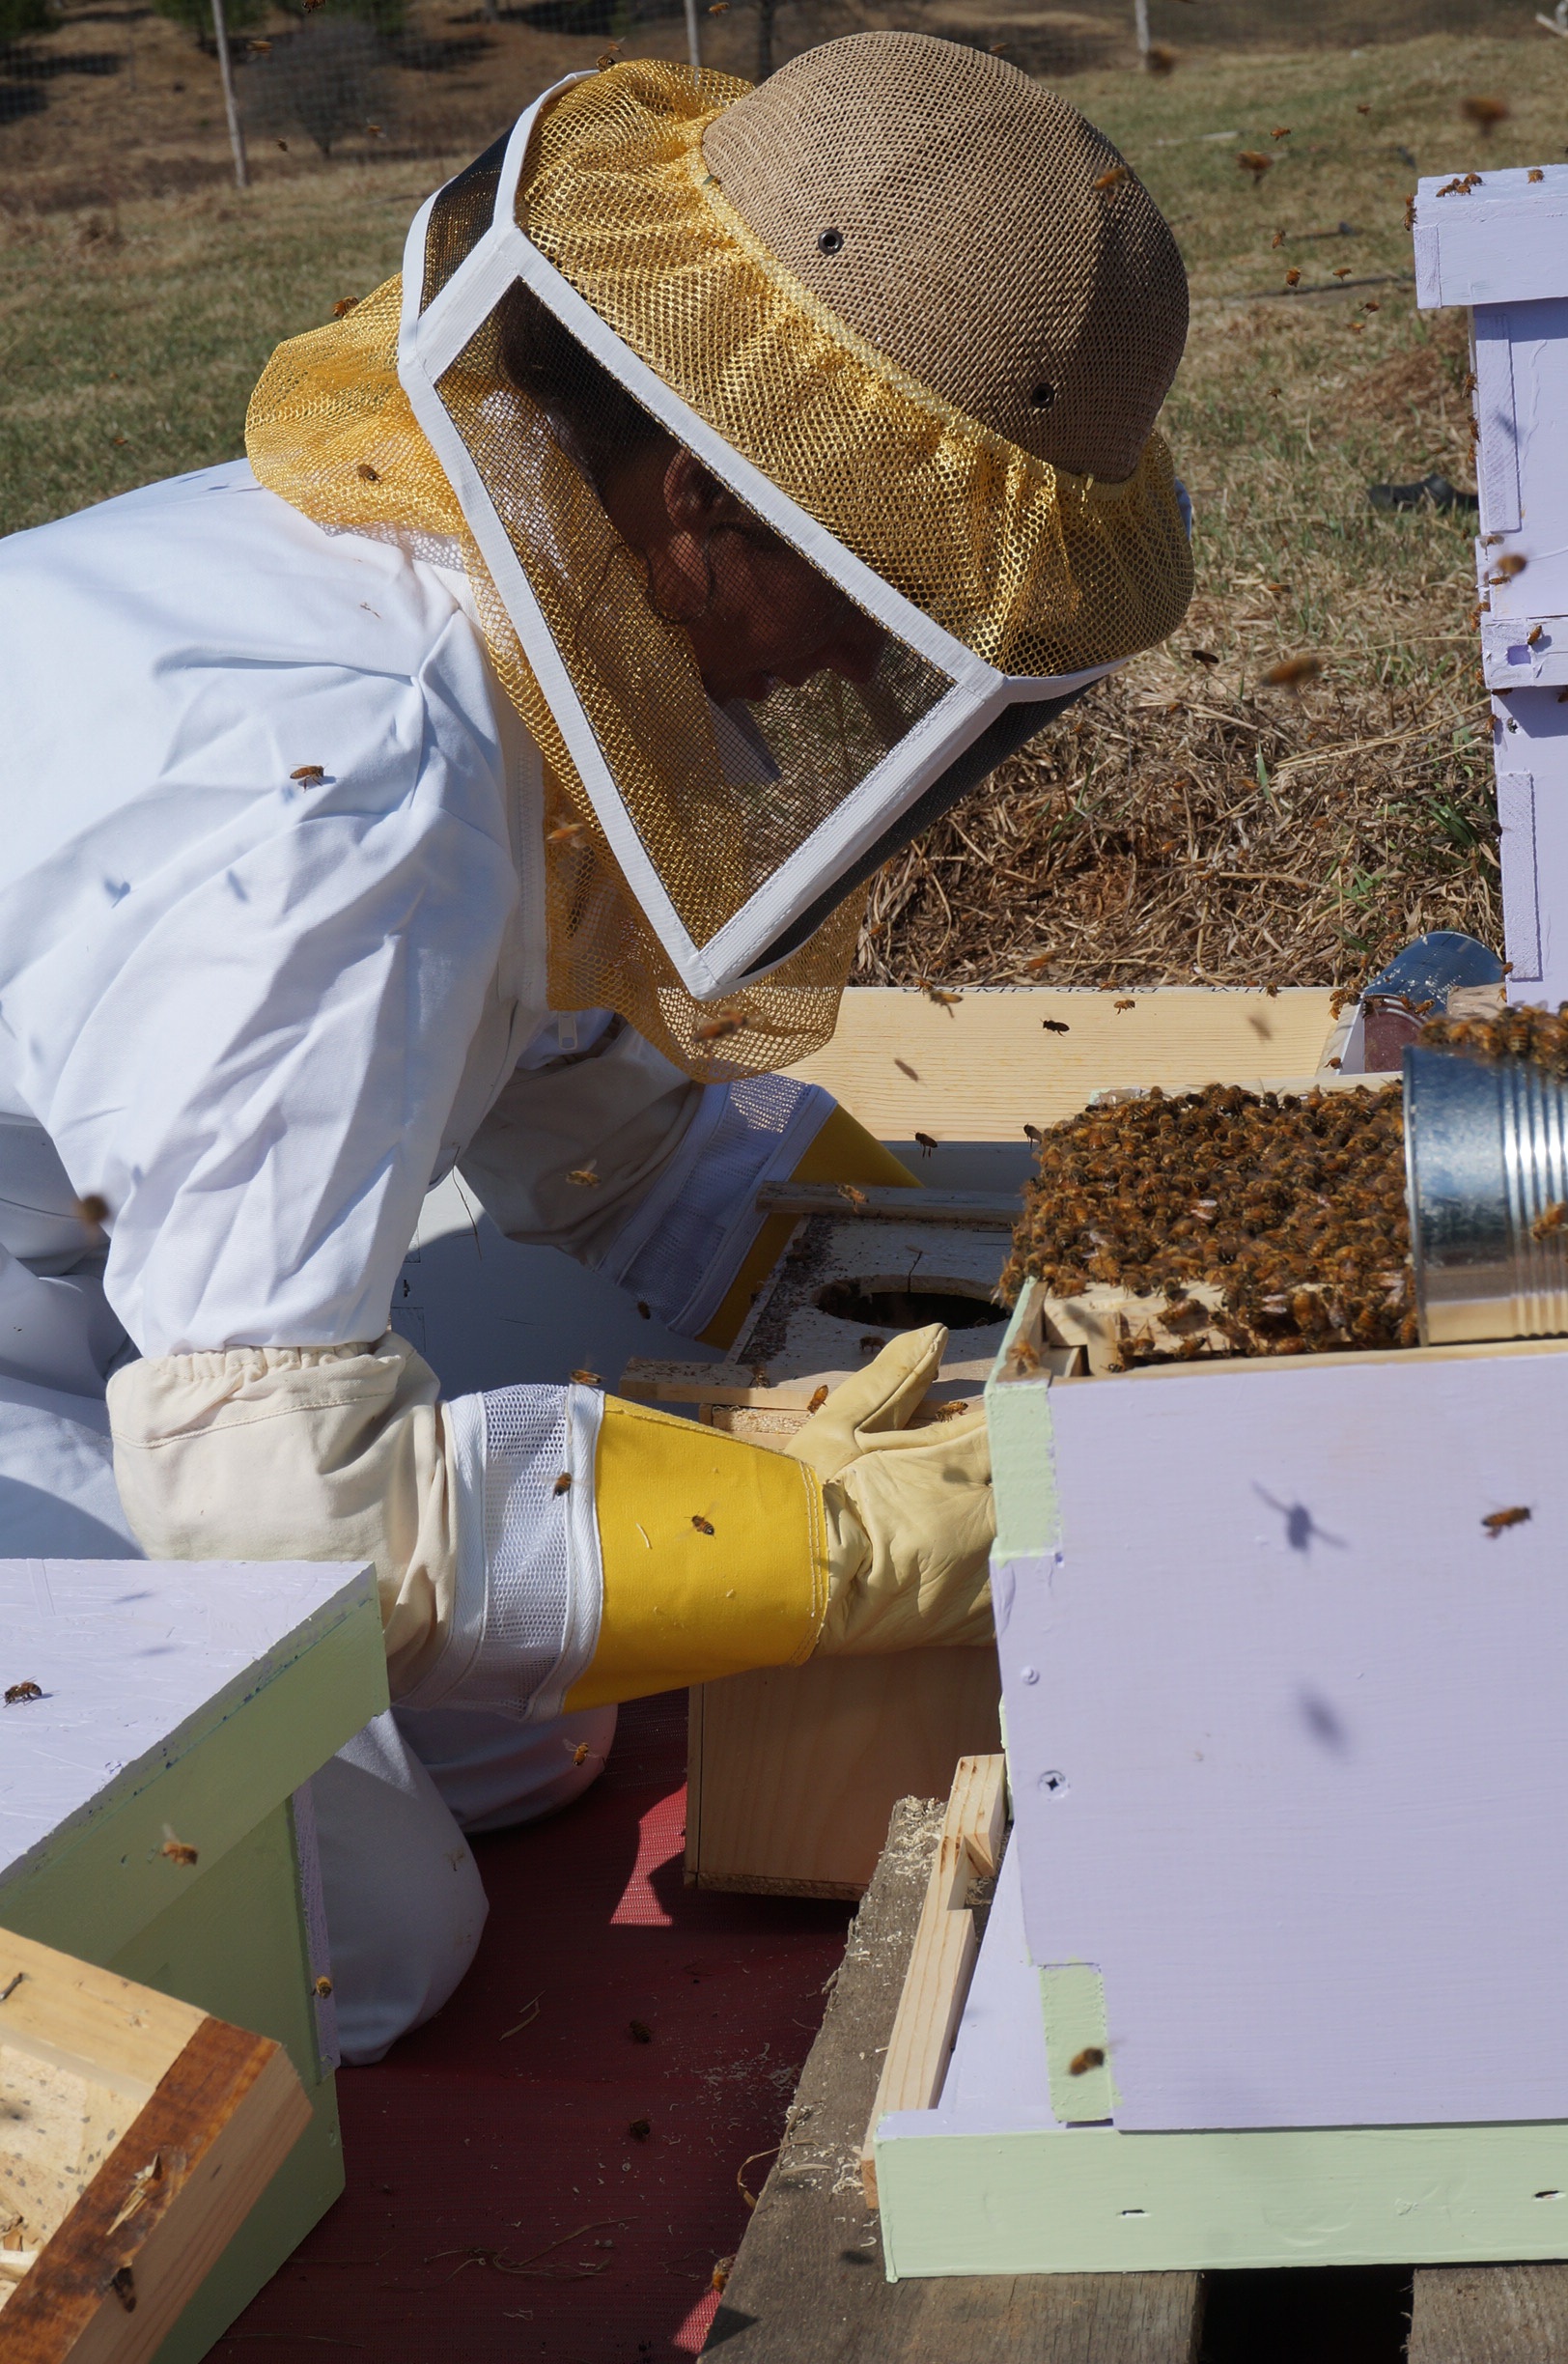
work, hand, nature, person, suit, wood, farm, honey, summer, pollen, green, farming, insect, natural, frame, box, agriculture, invertebrate, beekeeper, hive, design, bee, wooden, protection, honeybee, honeycomb, organic, bees, beehive, wax, keeper, keeping, apiary, comb, protective, beekeeping, apiculture, apiarist, membrane winged insect